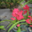
Label: orchid